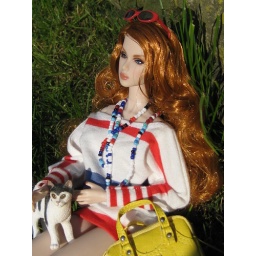
Together with her cat Leila sitting in the sun and let the day smoothly go by.